Rawat Fort

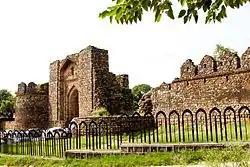
A view of the fort's main entrance

Rawat Fort is an early 15th century fort in the Pothohar plateau of Pakistan, near the city of Rawalpindi in the province of Punjab.